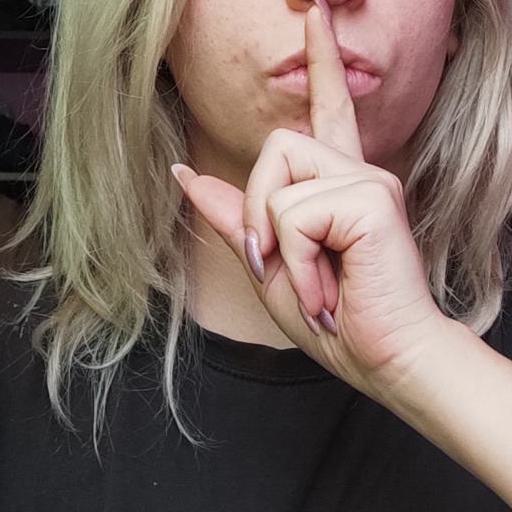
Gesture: mute